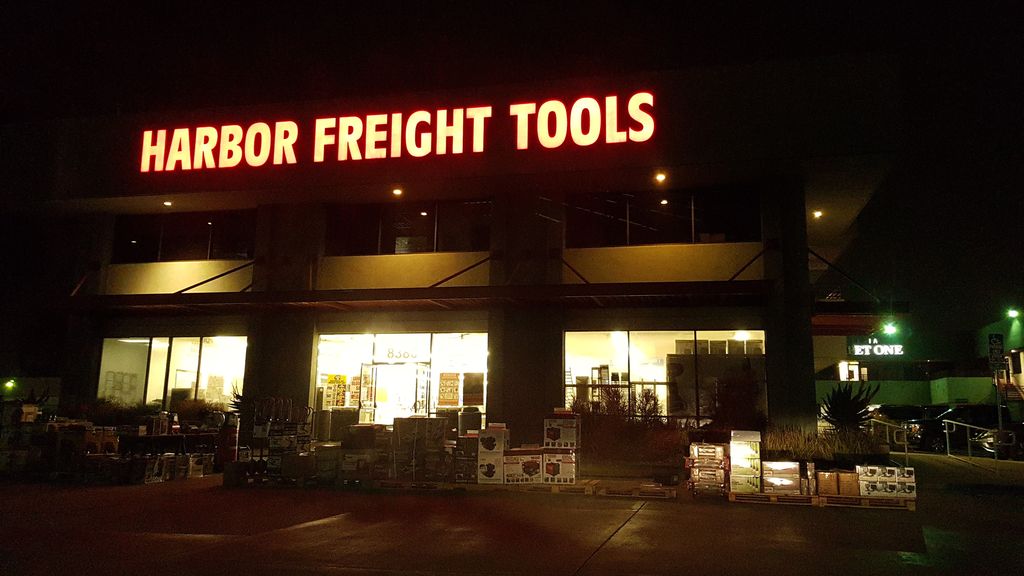
Feature: Storefront
City: San Diego
State: California
Country: United States
Date: 2019-01-12T01:48:40.649000+00:00
Coordinates: 32.891, -117.141